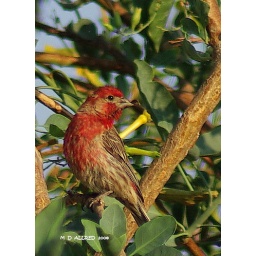
male house finch strikes a pose in the early morning sun!